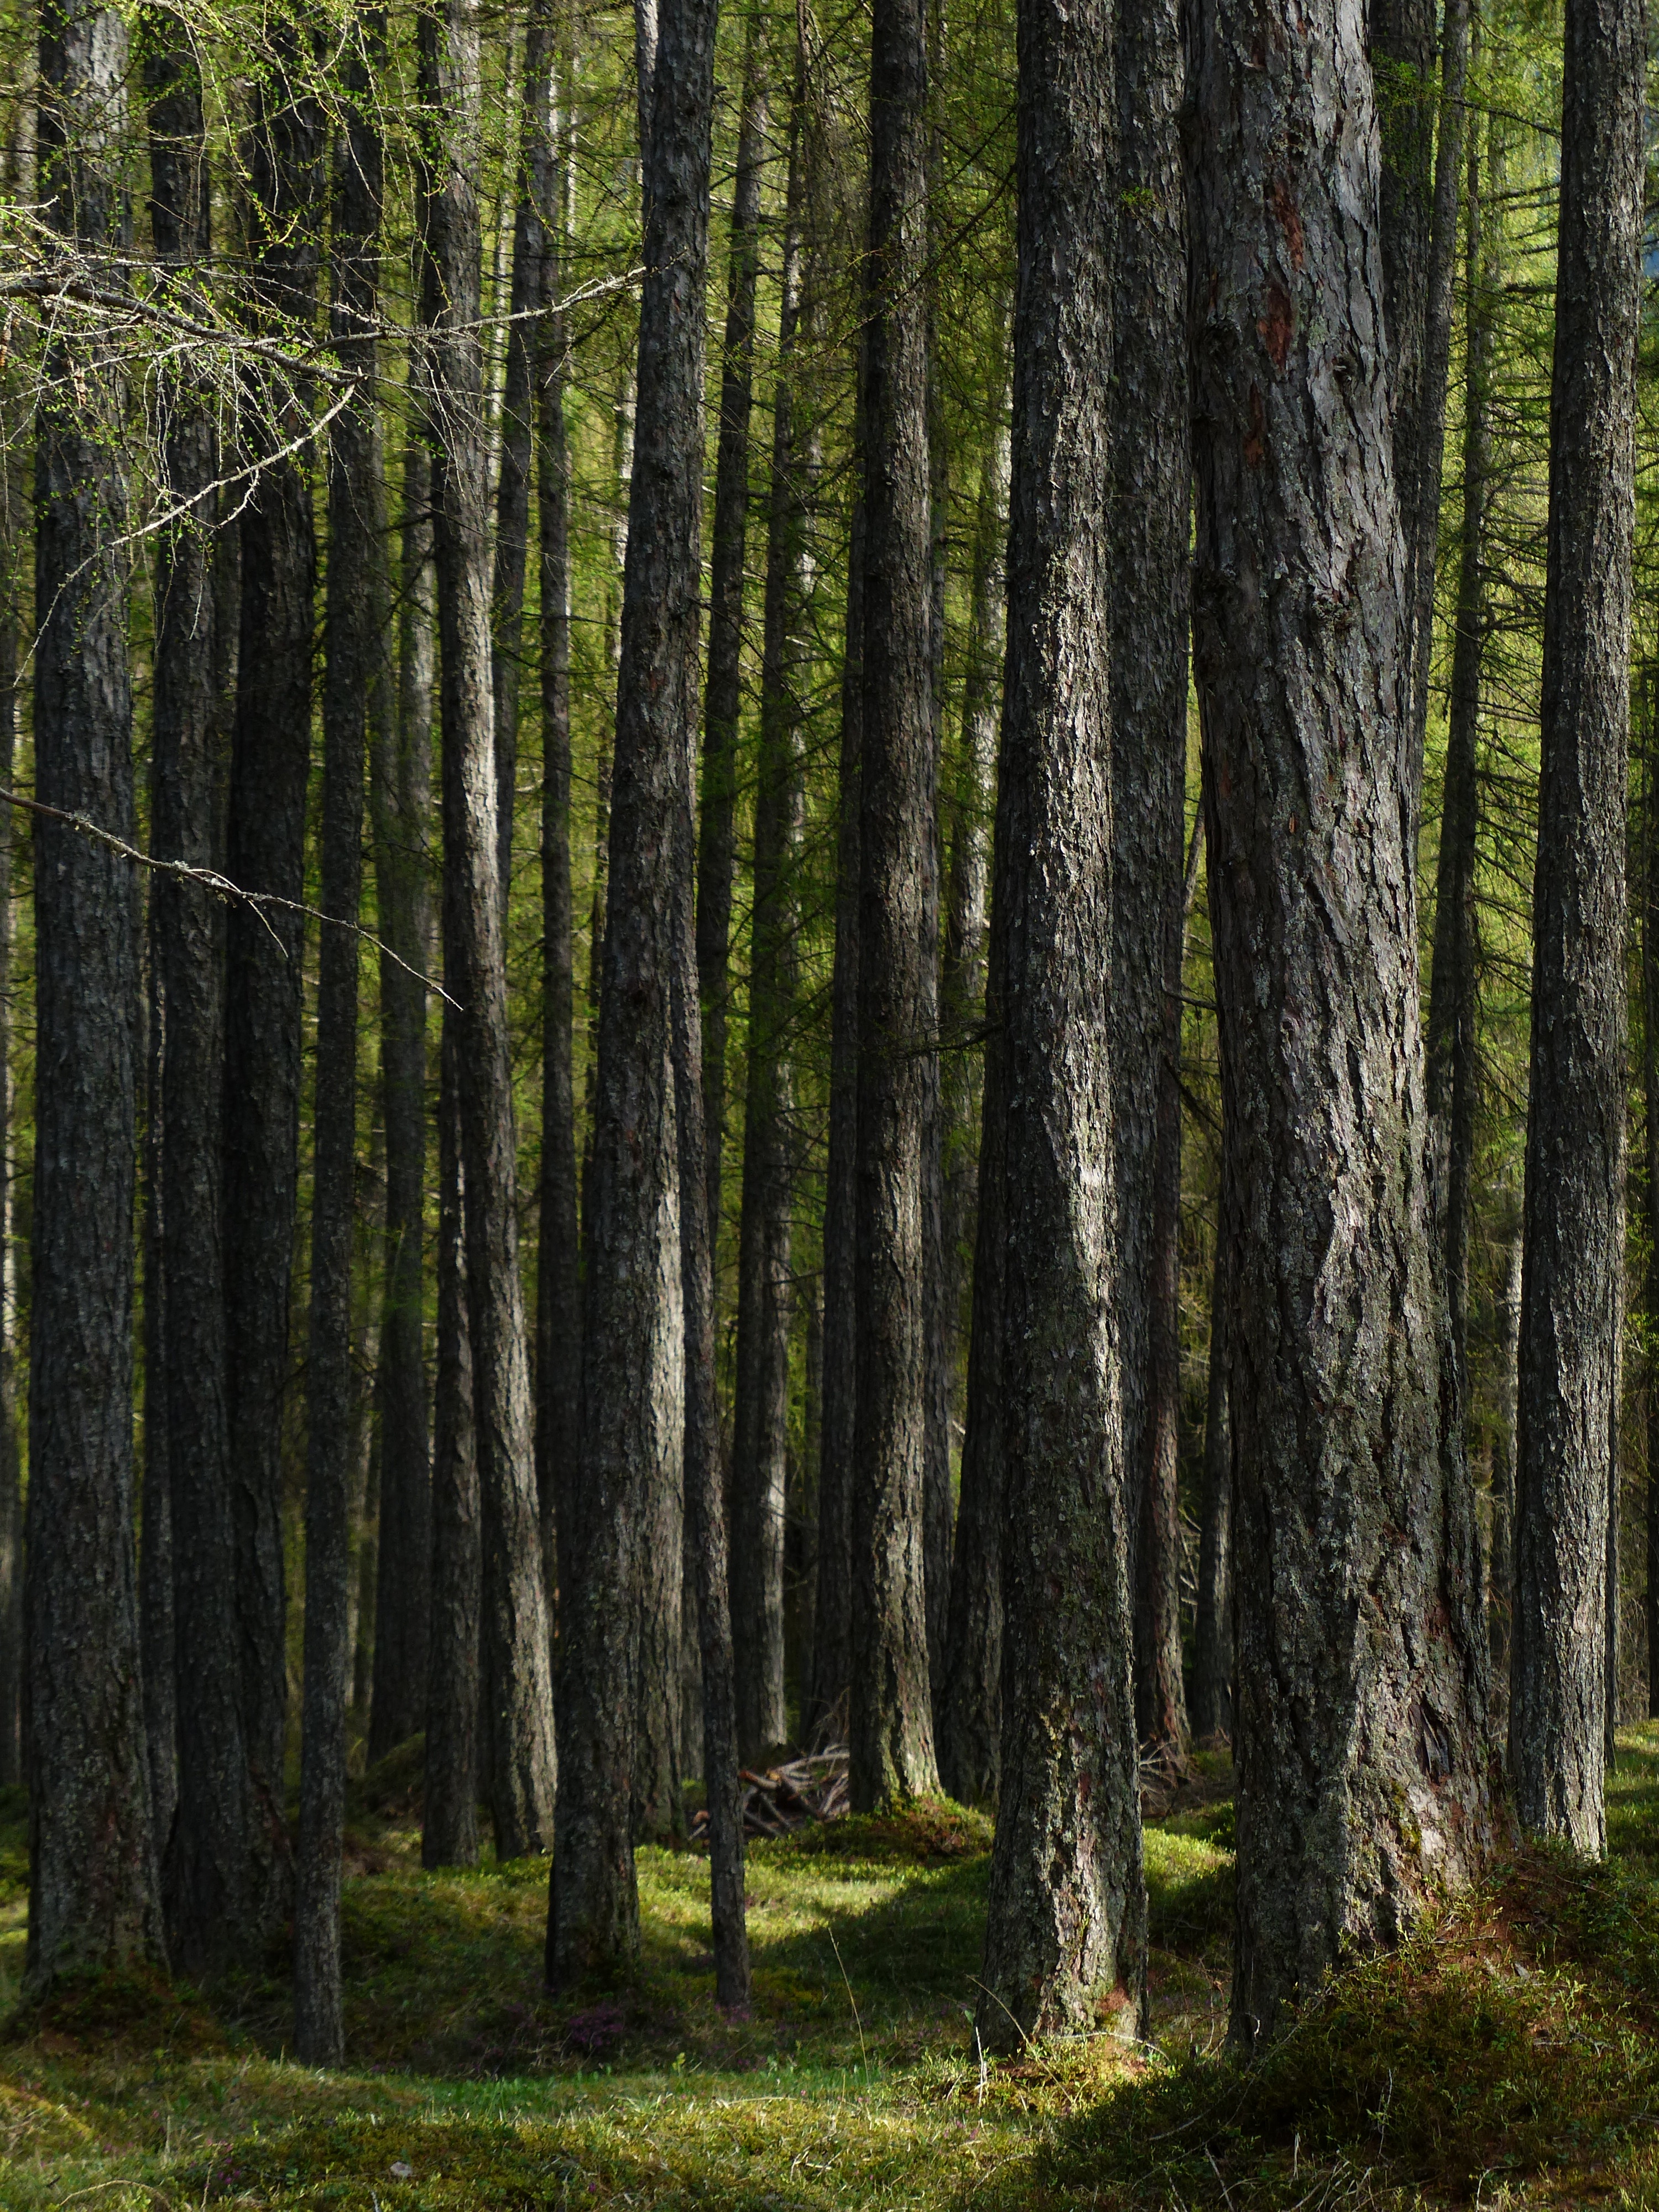
tree, forest, branch, plant, sunlight, trunk, spruce, deciduous, grove, western, woodland, habitat, larch, larix, ecosystem, tree trunks, strains, fairy tale forest, biome, pine family, old growth forest, natural environment, geographical feature, woody plant, temperate broadleaf and mixed forest, temperate coniferous forest, land plant, larch forest